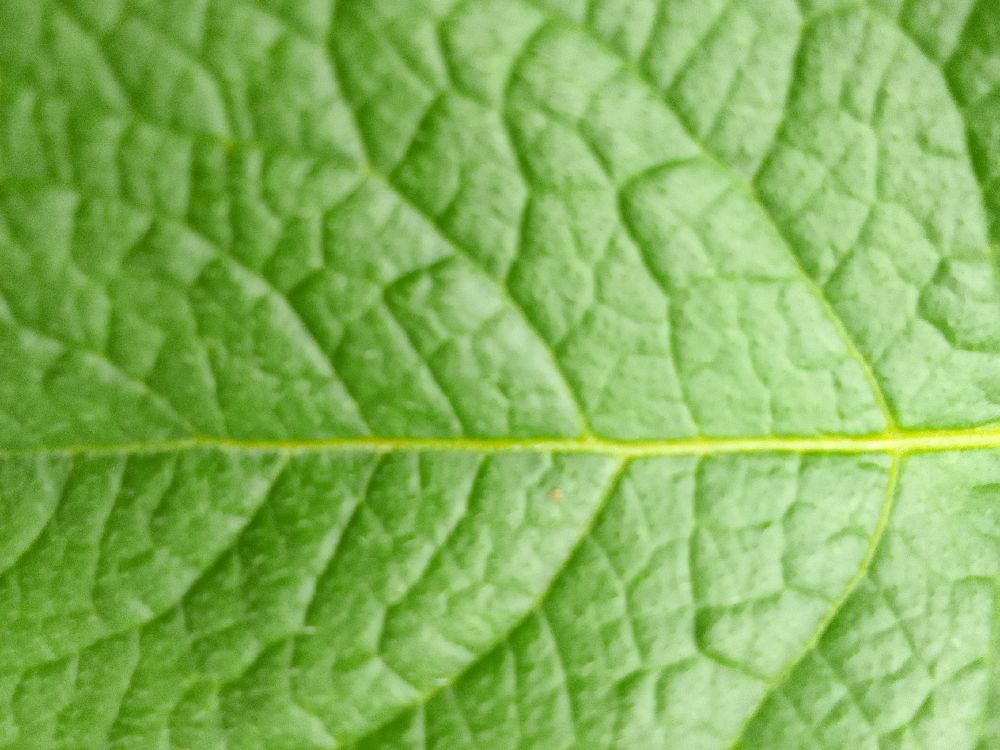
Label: Healthy